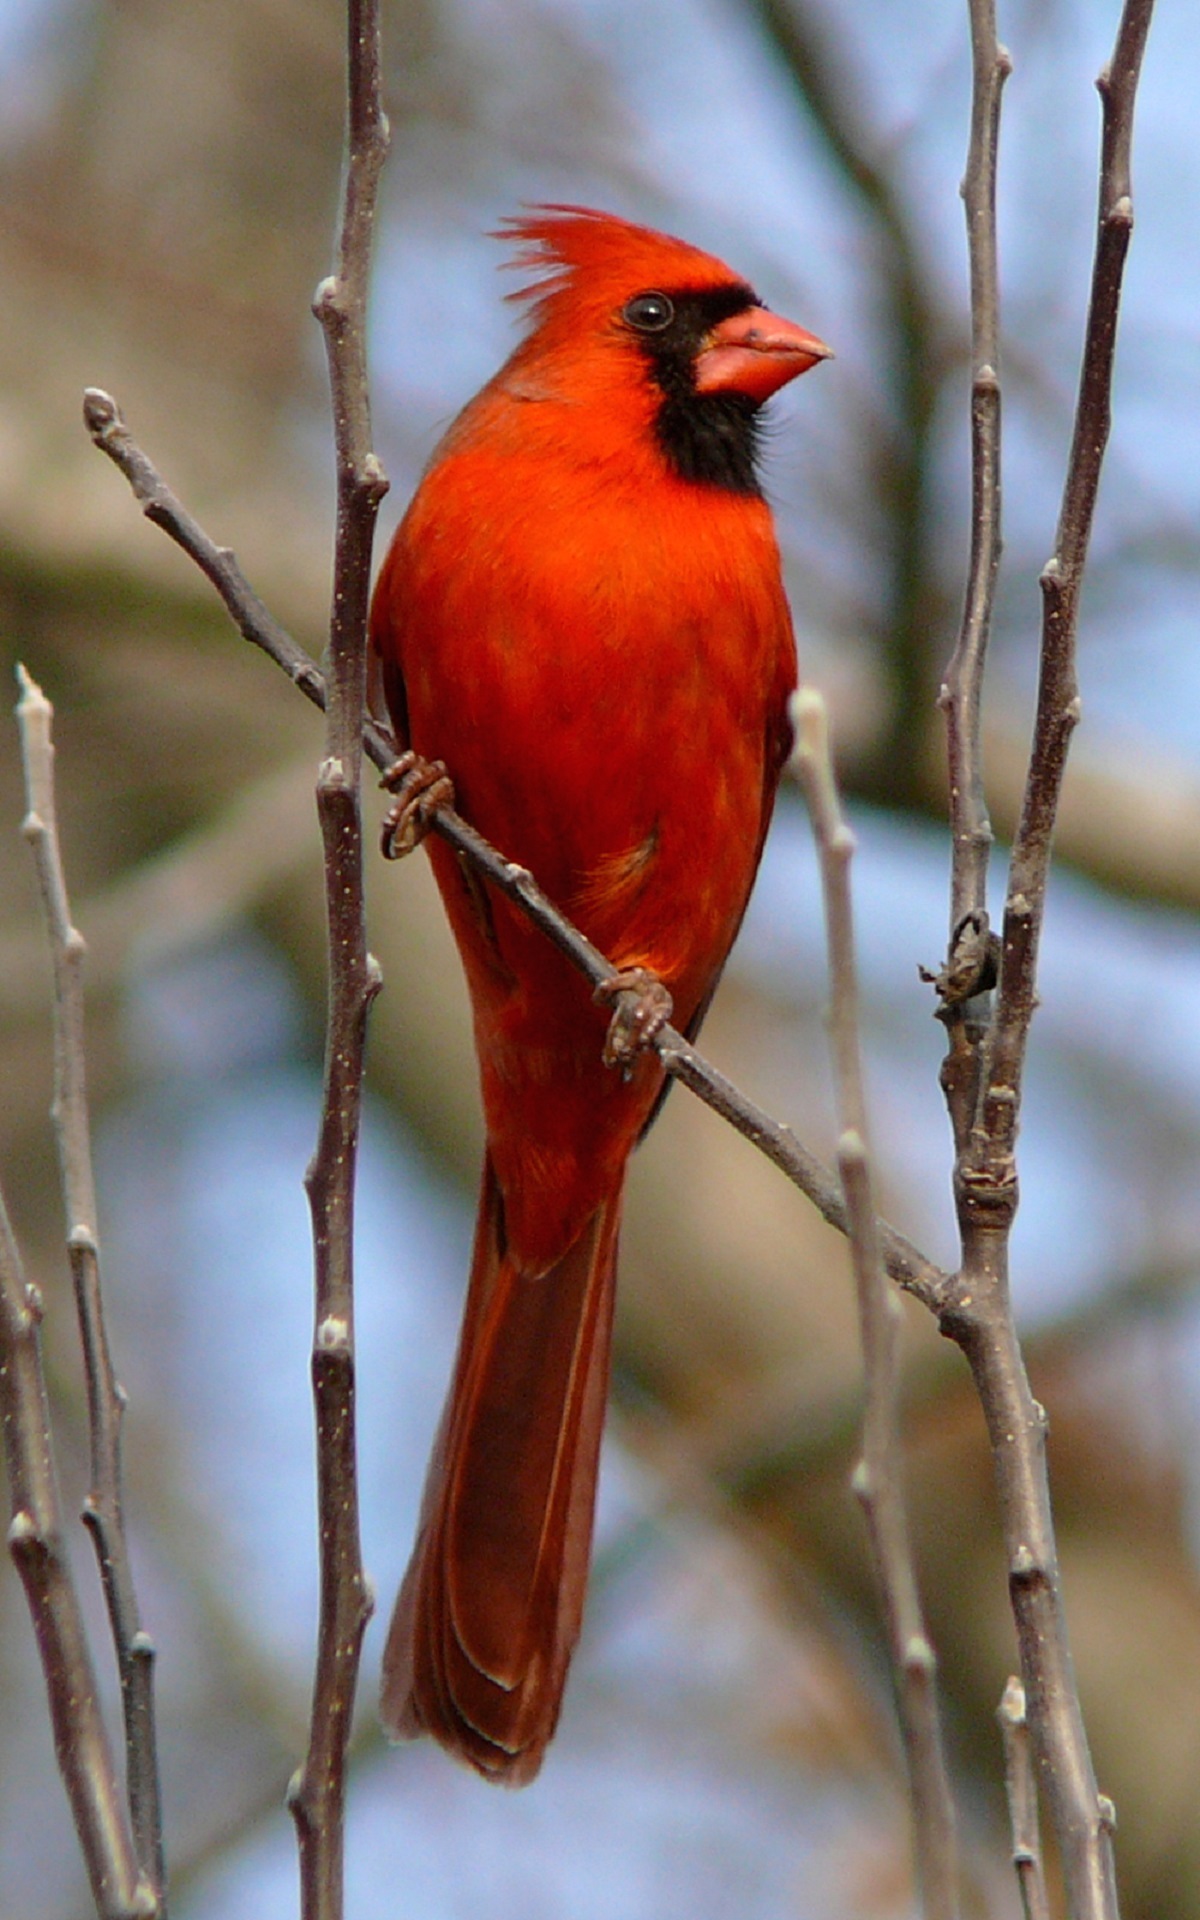
branch, bird, male, wildlife, beak, fauna, songbird, feathers, vertebrate, northern, finch, redbird, cardinal, perched, old world flycatcher, perching bird, house finch